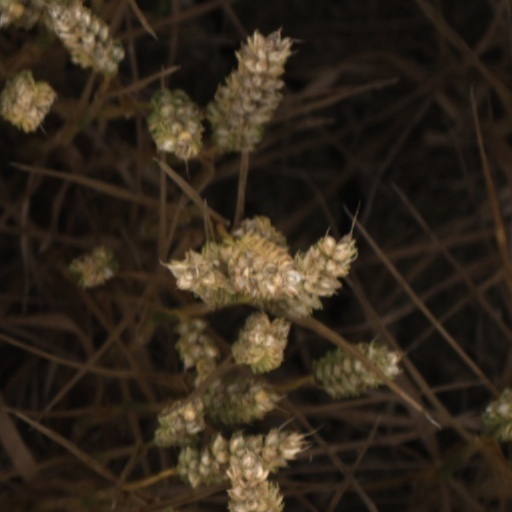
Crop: wheat